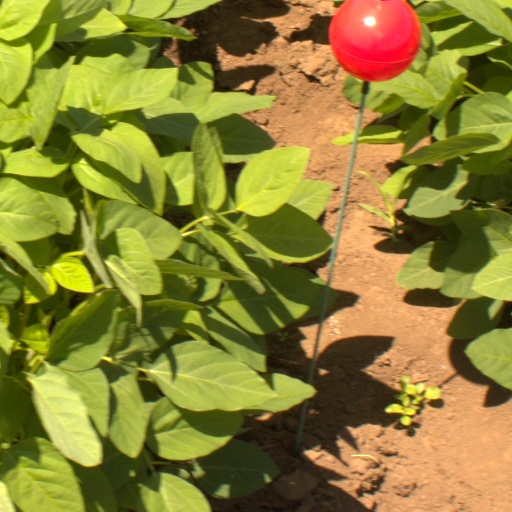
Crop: soybean